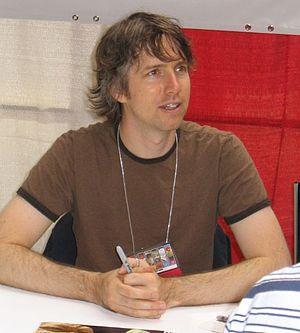
Star Wars: The Clone Wars, ou Star Wars : La Guerre des clones au Québec, est un film d'animation en images de synthèse américain réalisé par Dave Filoni, sorti en 2008. Écrit par Henry Gilroy, Steven Melching et Scott Murphy, il s'agit du premier film dérivé de la franchise Star Wars. Il s'agit également du pilote de la série animée Star Wars: The Clone Wars puisqu'il s'agissait à l'origine des quatre premiers épisodes de la série, mais George Lucas décida de les transformer en un long métrage pour le cinéma.
Matthew Russell Wood, né le 15 août 1972 à Walnut Creek, est un ingénieur du son américain.